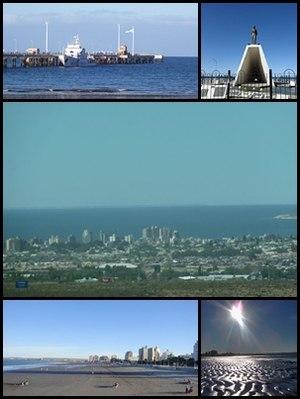
Puerto Madryn est une ville de la province de Chubut, en Argentine, et le chef-lieu du département de Biedma. Elle se trouve au bord de l'océan Atlantique, à 61 km au nord de Rawson, la capitale provinciale, et à 1 075 km au sud-ouest de Buenos Aires, la capitale fédérale. Sa population s'élevait à 57 571 habitants en 2001, ce qui en fait une des principales villes de la région.